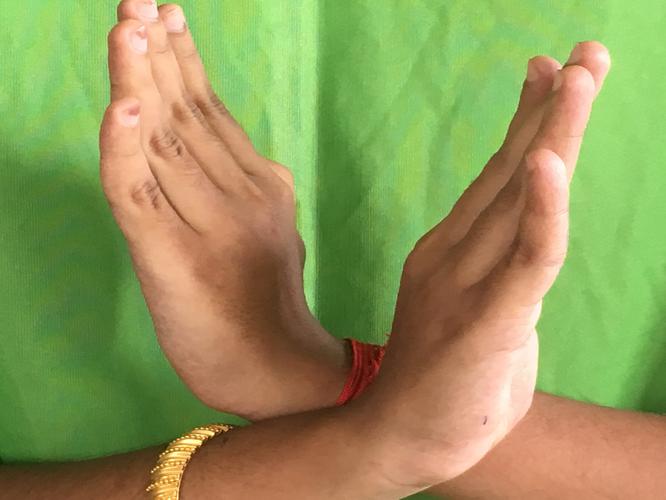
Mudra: Swastikam
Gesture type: double_hand